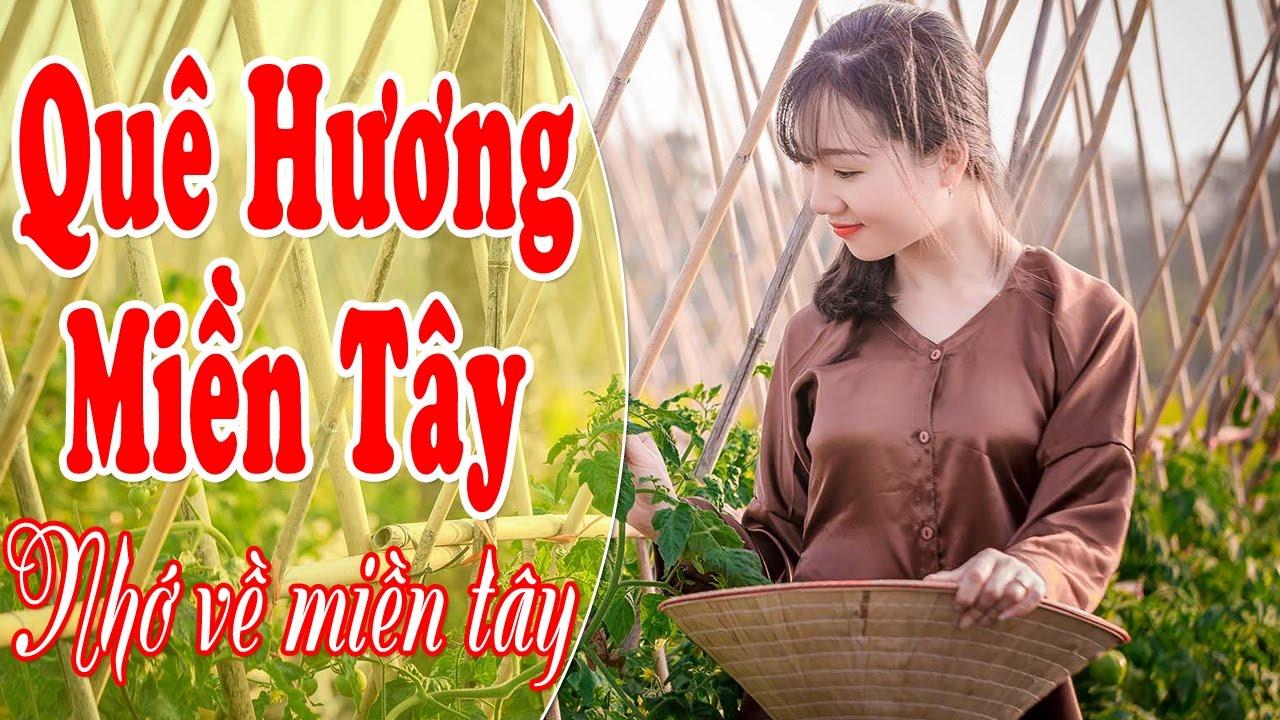
có một cô gái cầm nón lá đang đứng bên một cái hàng rào